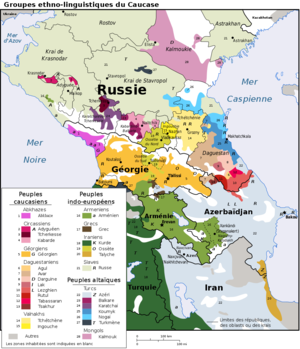
Il existe actuellement plus d'une cinquantaine de peuples du Caucase.
La deuxième guerre d'Ossétie du Sud oppose en août 2008 la Géorgie à sa province séparatiste d'Ossétie du Sud et à la Russie. Le conflit s'est étendu à une autre province géorgienne séparatiste, l'Abkhazie.
La Géorgie, en forme longue depuis 1995 la république de Géorgie, est un pays sur la côte est de la mer Noire dans le Caucase, situé à la fois en Europe de l'Est et en Asie. Elle est considérée comme faisant culturellement, historiquement et politiquement parlant partie de l'Europe. Le pays est membre du Conseil de l'Europe, de l'OSCE, de Eurocontrol, de la Coopération économique de la mer Noire et de l'Alliance GUAM. Elle espère devenir un jour membre de l'OTAN et de l'Union européenne avec laquelle un accord d'association a été conclu en 2014.